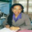
Label: woman